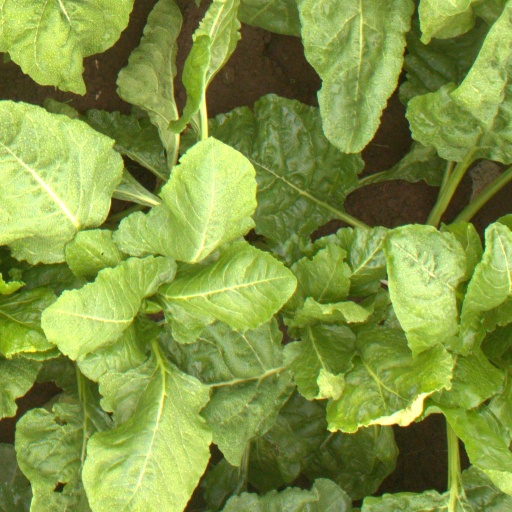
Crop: sugar beet